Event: Nepal Earthquake
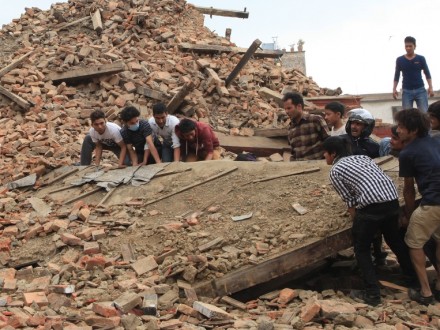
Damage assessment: damage